Marco Belinelli

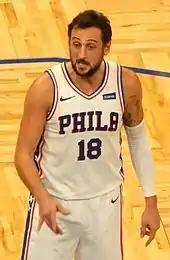
Belinelli playing for the 76ers in 2018

On 12 February 2018, Belinelli signed with the Philadelphia 76ers. In Game 3 of the Eastern Conference Semi-Finals against the Boston Celtics, Marco made a two-point corner shot to send the game to overtime, 89–89. However, the 76ers would lose to the Celtics, 98–101.